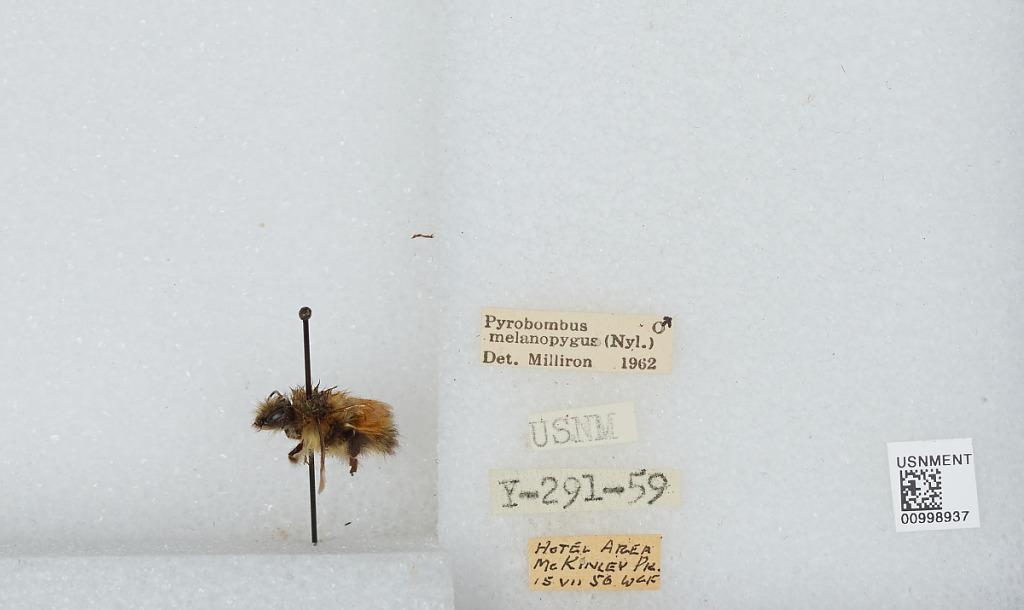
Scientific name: Bombus (Pyrobombus) melanopygus Nylander
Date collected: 1956-7-15
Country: United States
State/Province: Alaska
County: Denali
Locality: Hotel Area, McKinley Park
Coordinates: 63.6542, -148.833
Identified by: Milliron